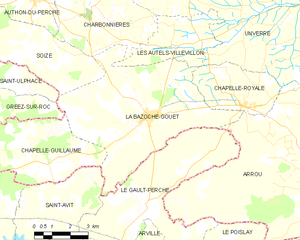
Carte de La Bazoche-Gouet et des communes limitrophes.
La Bazoche-Gouet est une commune française située dans le département d'Eure-et-Loir en région Centre-Val de Loire.